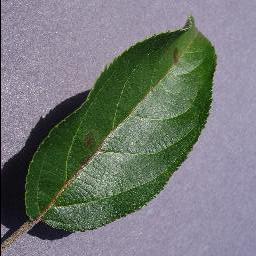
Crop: apple
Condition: scab